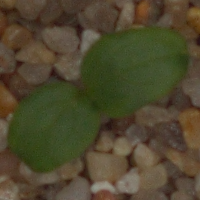
Label: cleavers